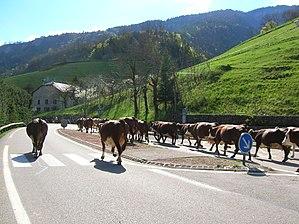
vaches vers le pâturage, Les Jeux, Engins, Isère, France.
Engins est une commune française située dans le département de l'Isère en région Auvergne-Rhône-Alpes, autrefois rattachée à l'ancienne province du Dauphiné.